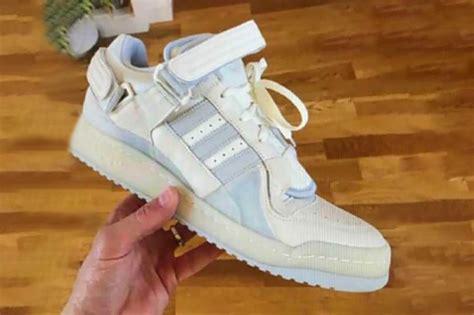
Brand: Adidas
Model: Forum 84